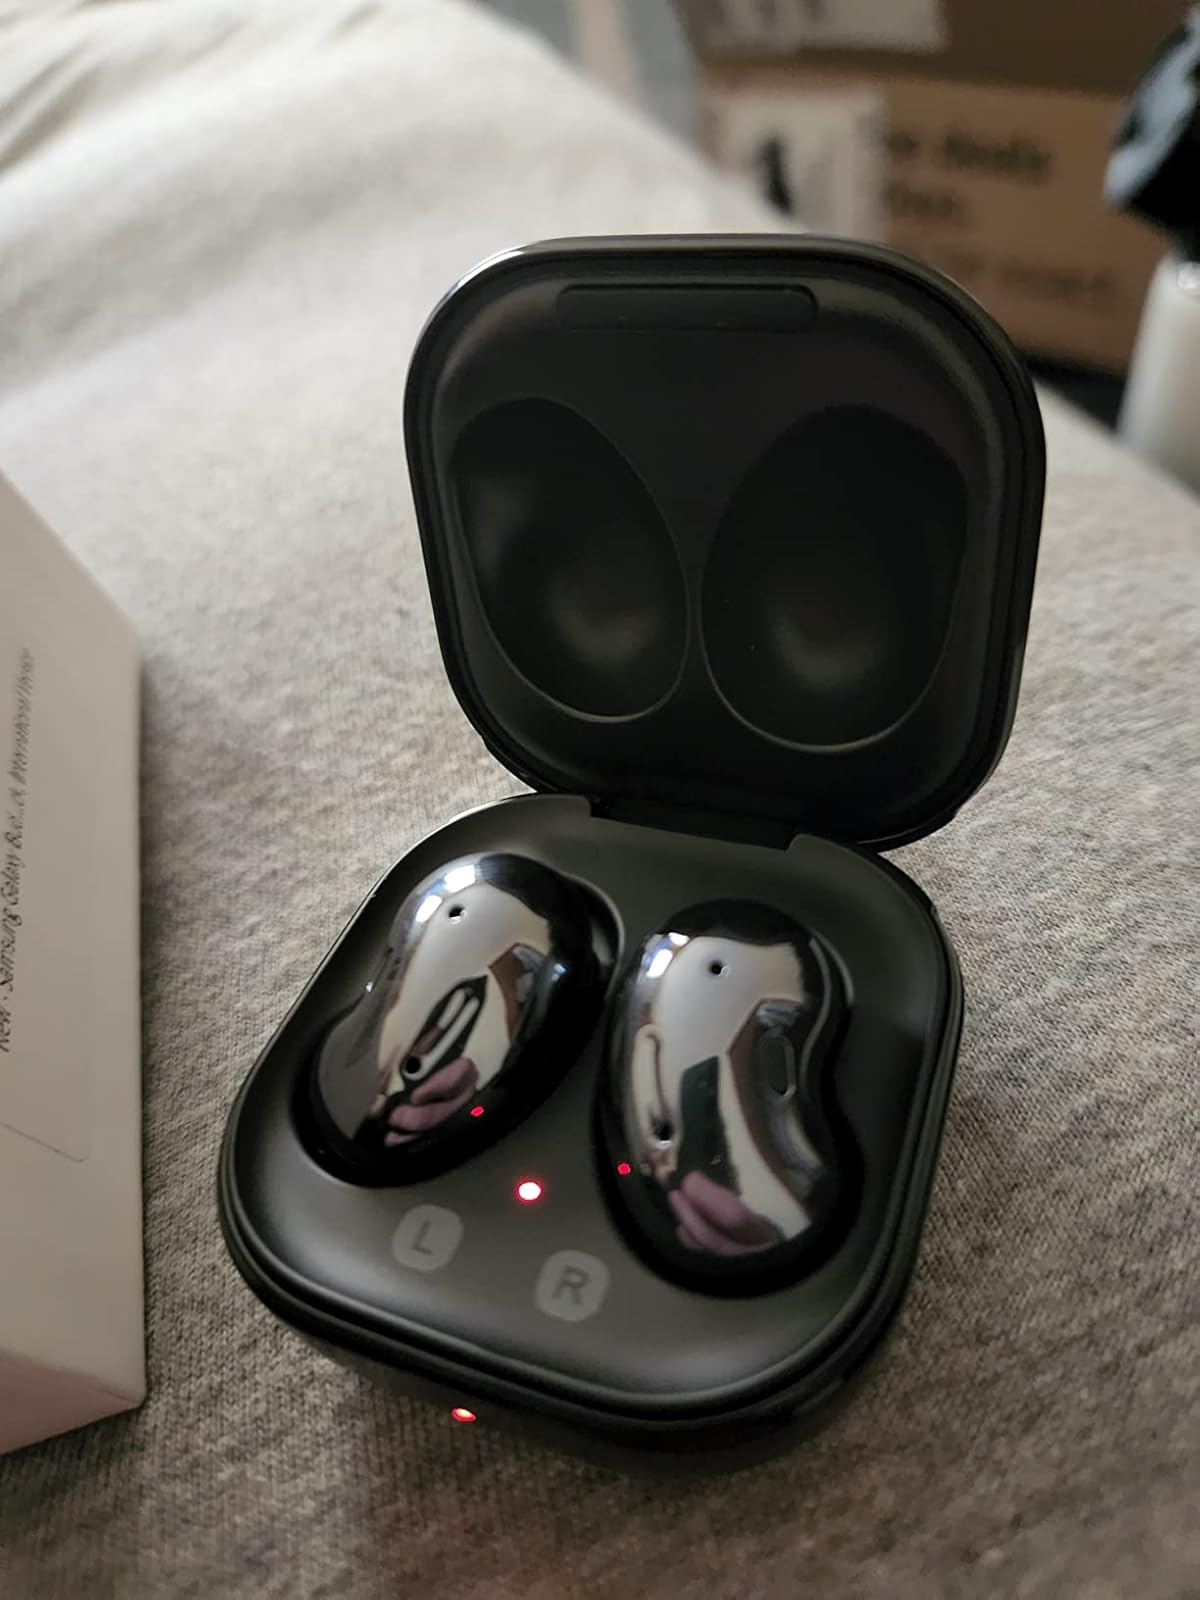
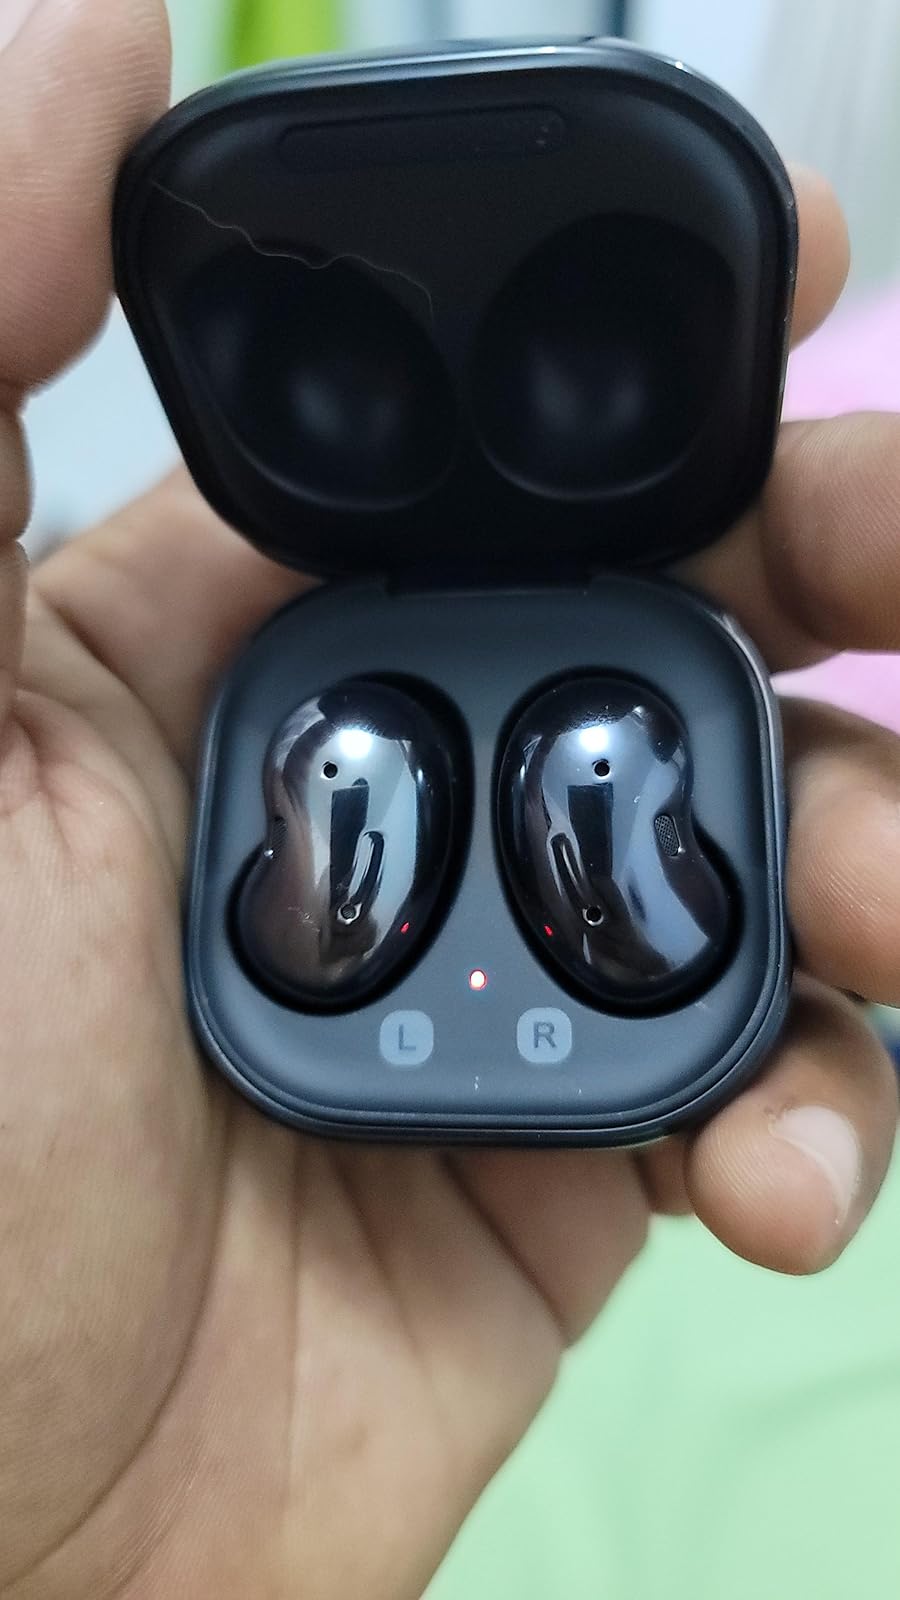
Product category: earbuds
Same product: yes